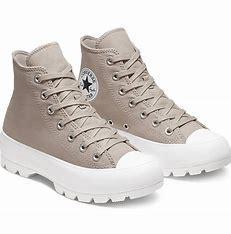
Brand: Converse
Model: Chuck Taylor Alt Star